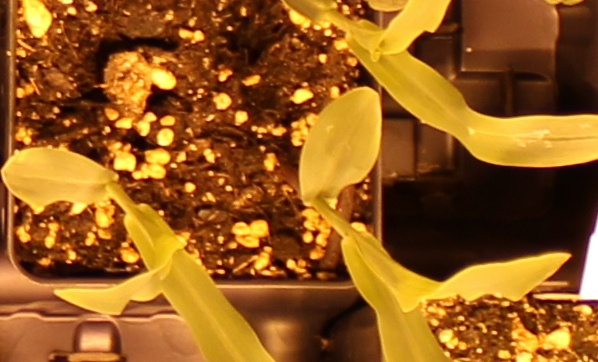
Label: Corn